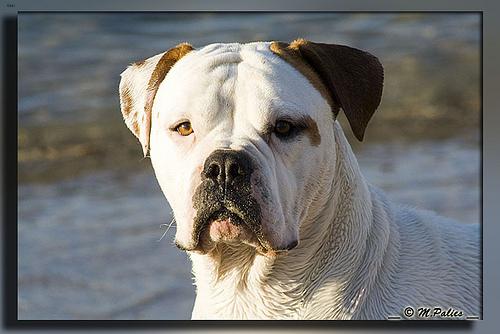
Breed: american bulldog